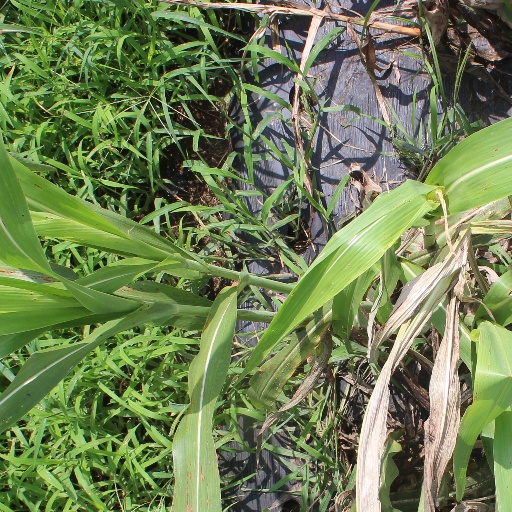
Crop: sorghum